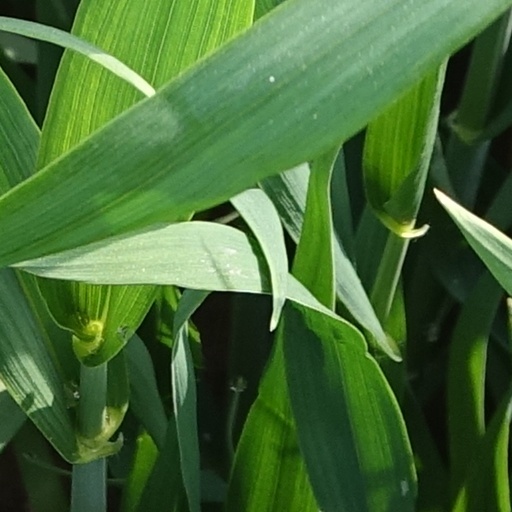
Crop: wheat